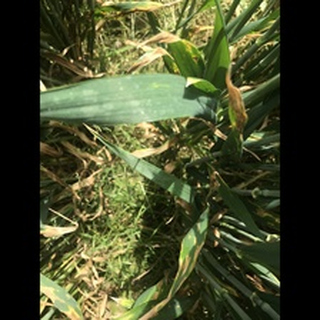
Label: wheat_septoria